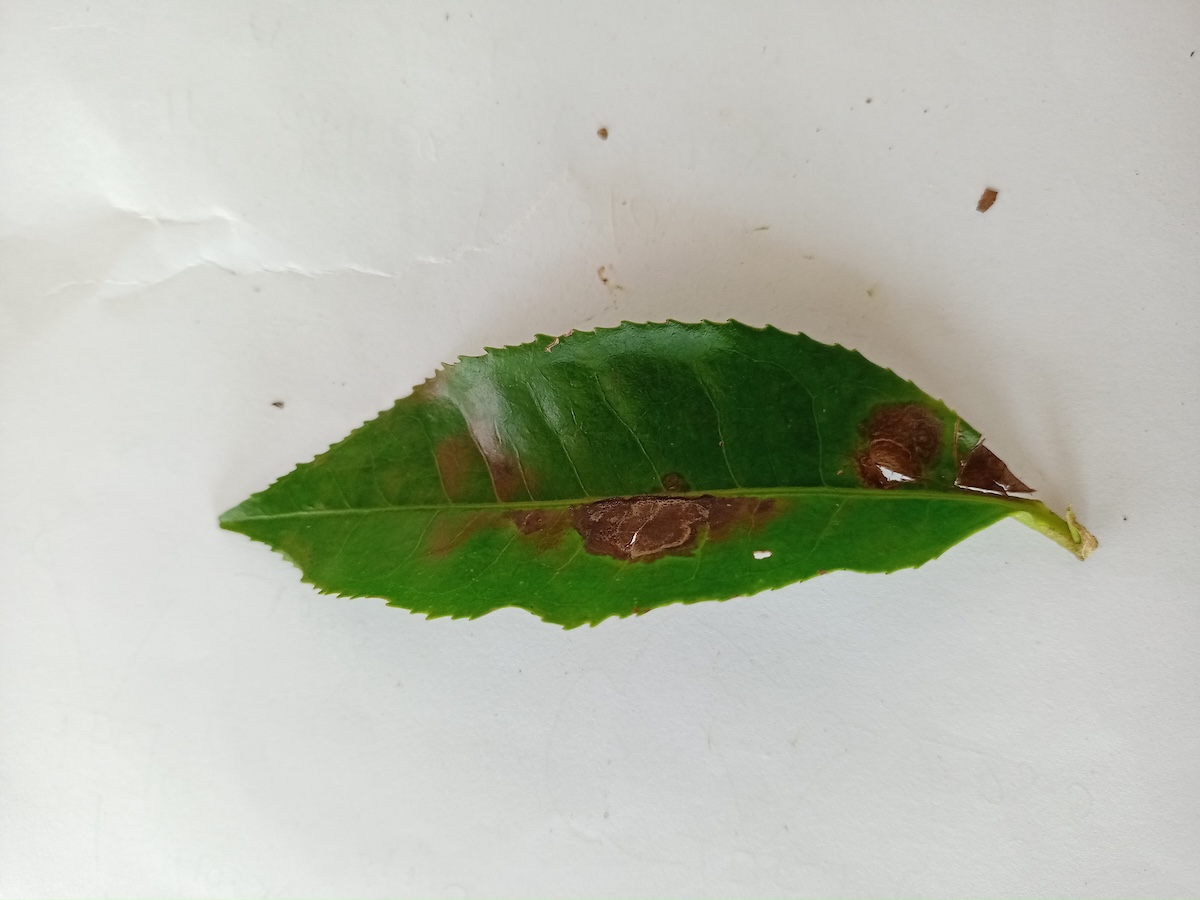
Label: Gray Blight